HBS Craeyenhout

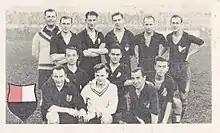
HBS football team 1931-1932: v.d. Bergen, van Romondt, Ophorst, van Kesteren, d'Fonseca, Diehl, Schoorl, Arntzenius, Denis, Vermetten, Rambonnet

A boy got a ball for his birthday gift and with two of his friends from the Secondary School in The Hague set up a "Football Club" on 7 October 1893. The three founders were J. Dijkman, A.W.G. Stigter and H. Tengbergen. They played at the Hague Malieveld, where every Hague club played at that time. The first shirt was blue with white letters HBS on. On October 1, 1894, HBS founded with HVV Football at the Hague. In 1897 the club merged with HBS Hector. In addition, the dress in a white shirt with a wide red stripe on the chest and back was changed and black trousers. The club was no longer a school club, in 1898, retaining the initials, adopted the name "Houdt Braef Stant". In 1898 the government, as owner of the Malieveld banned football there. HVV moved to its current location in the Benoordenhout and HBS to a field on the Beeklaan at a farm named "Hanenburg '(on the site of the current Hanenburglaan). In 1900 moved to the HBS Valkenboslaan, on the corner of the current Weimar Street, not far from the former location vanVUC. In 1905 HBS chose a new outfit, which was completely black. The nickname 'Crows' dates from that time. At that time, HBS twice became champion and twice won the silver ball. In 1910 HBS moved because of the growth of the club to Houtrust, which was located at the beginning of the Sportlaan in Houtrust Avenue. Here was a stadium that would eventually have capacity for 25 000 spectators. The construction of the Atlantic Wall forced HBS Houtrust to be abandoned in 1943 and the club got to shelter at VUC Schenkkade. After repairs HBS returned after the war back to Houtrust. From 1955 she was sharing the accommodation with Scheveningen Holland Sport, one of the two Hague professional clubs. HBS played one Sunday and SHS another. In 1966 the Hague discussed with HBS a move to the Houtrust Daal and Bergselaan because the sublet actually was a thorn in the eyes of the council. In 1968 the move was finalized. One could not simply join HBS. Until well into the 60s a system of balloting ensured that unwanted people stayed out. Membership of HBS safeguarded - a new member could only join if he was nominated by five members of HBS.